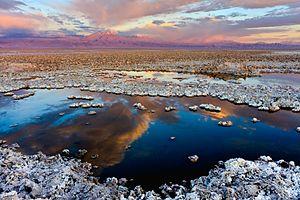
Le salar d'Atacama est le salar ou dépôt salin le plus grand du Chili. Il est situé dans la région d'Antofagasta, au sud de la ville de San Pedro de Atacama, au pied des hauts volcans Licancabur et Láscar. Il s'est formé dans une dépression endoréique qui reçoit le río San Pedro et de nombreux ravins et cañons par où arrive l'eau depuis la cordillère des Andes.
La Región de Antofagasta, du Chili, ressemble par son climat et sa géographie à la région de Tarapacá. Elle est entourée au Nord par la région de Tarapacá, à l'est par la Bolivie et l'Argentine et au Sud par la région d'Atacama.